Samat Smakov

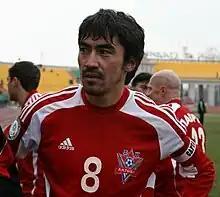
Smakov with Aktobe in 2010

Samat Kabiruly Smakov (born 8 December 1978) is a Kazakhstani football manager and a former player who played as a defender. He is the manager of Zhetysu.